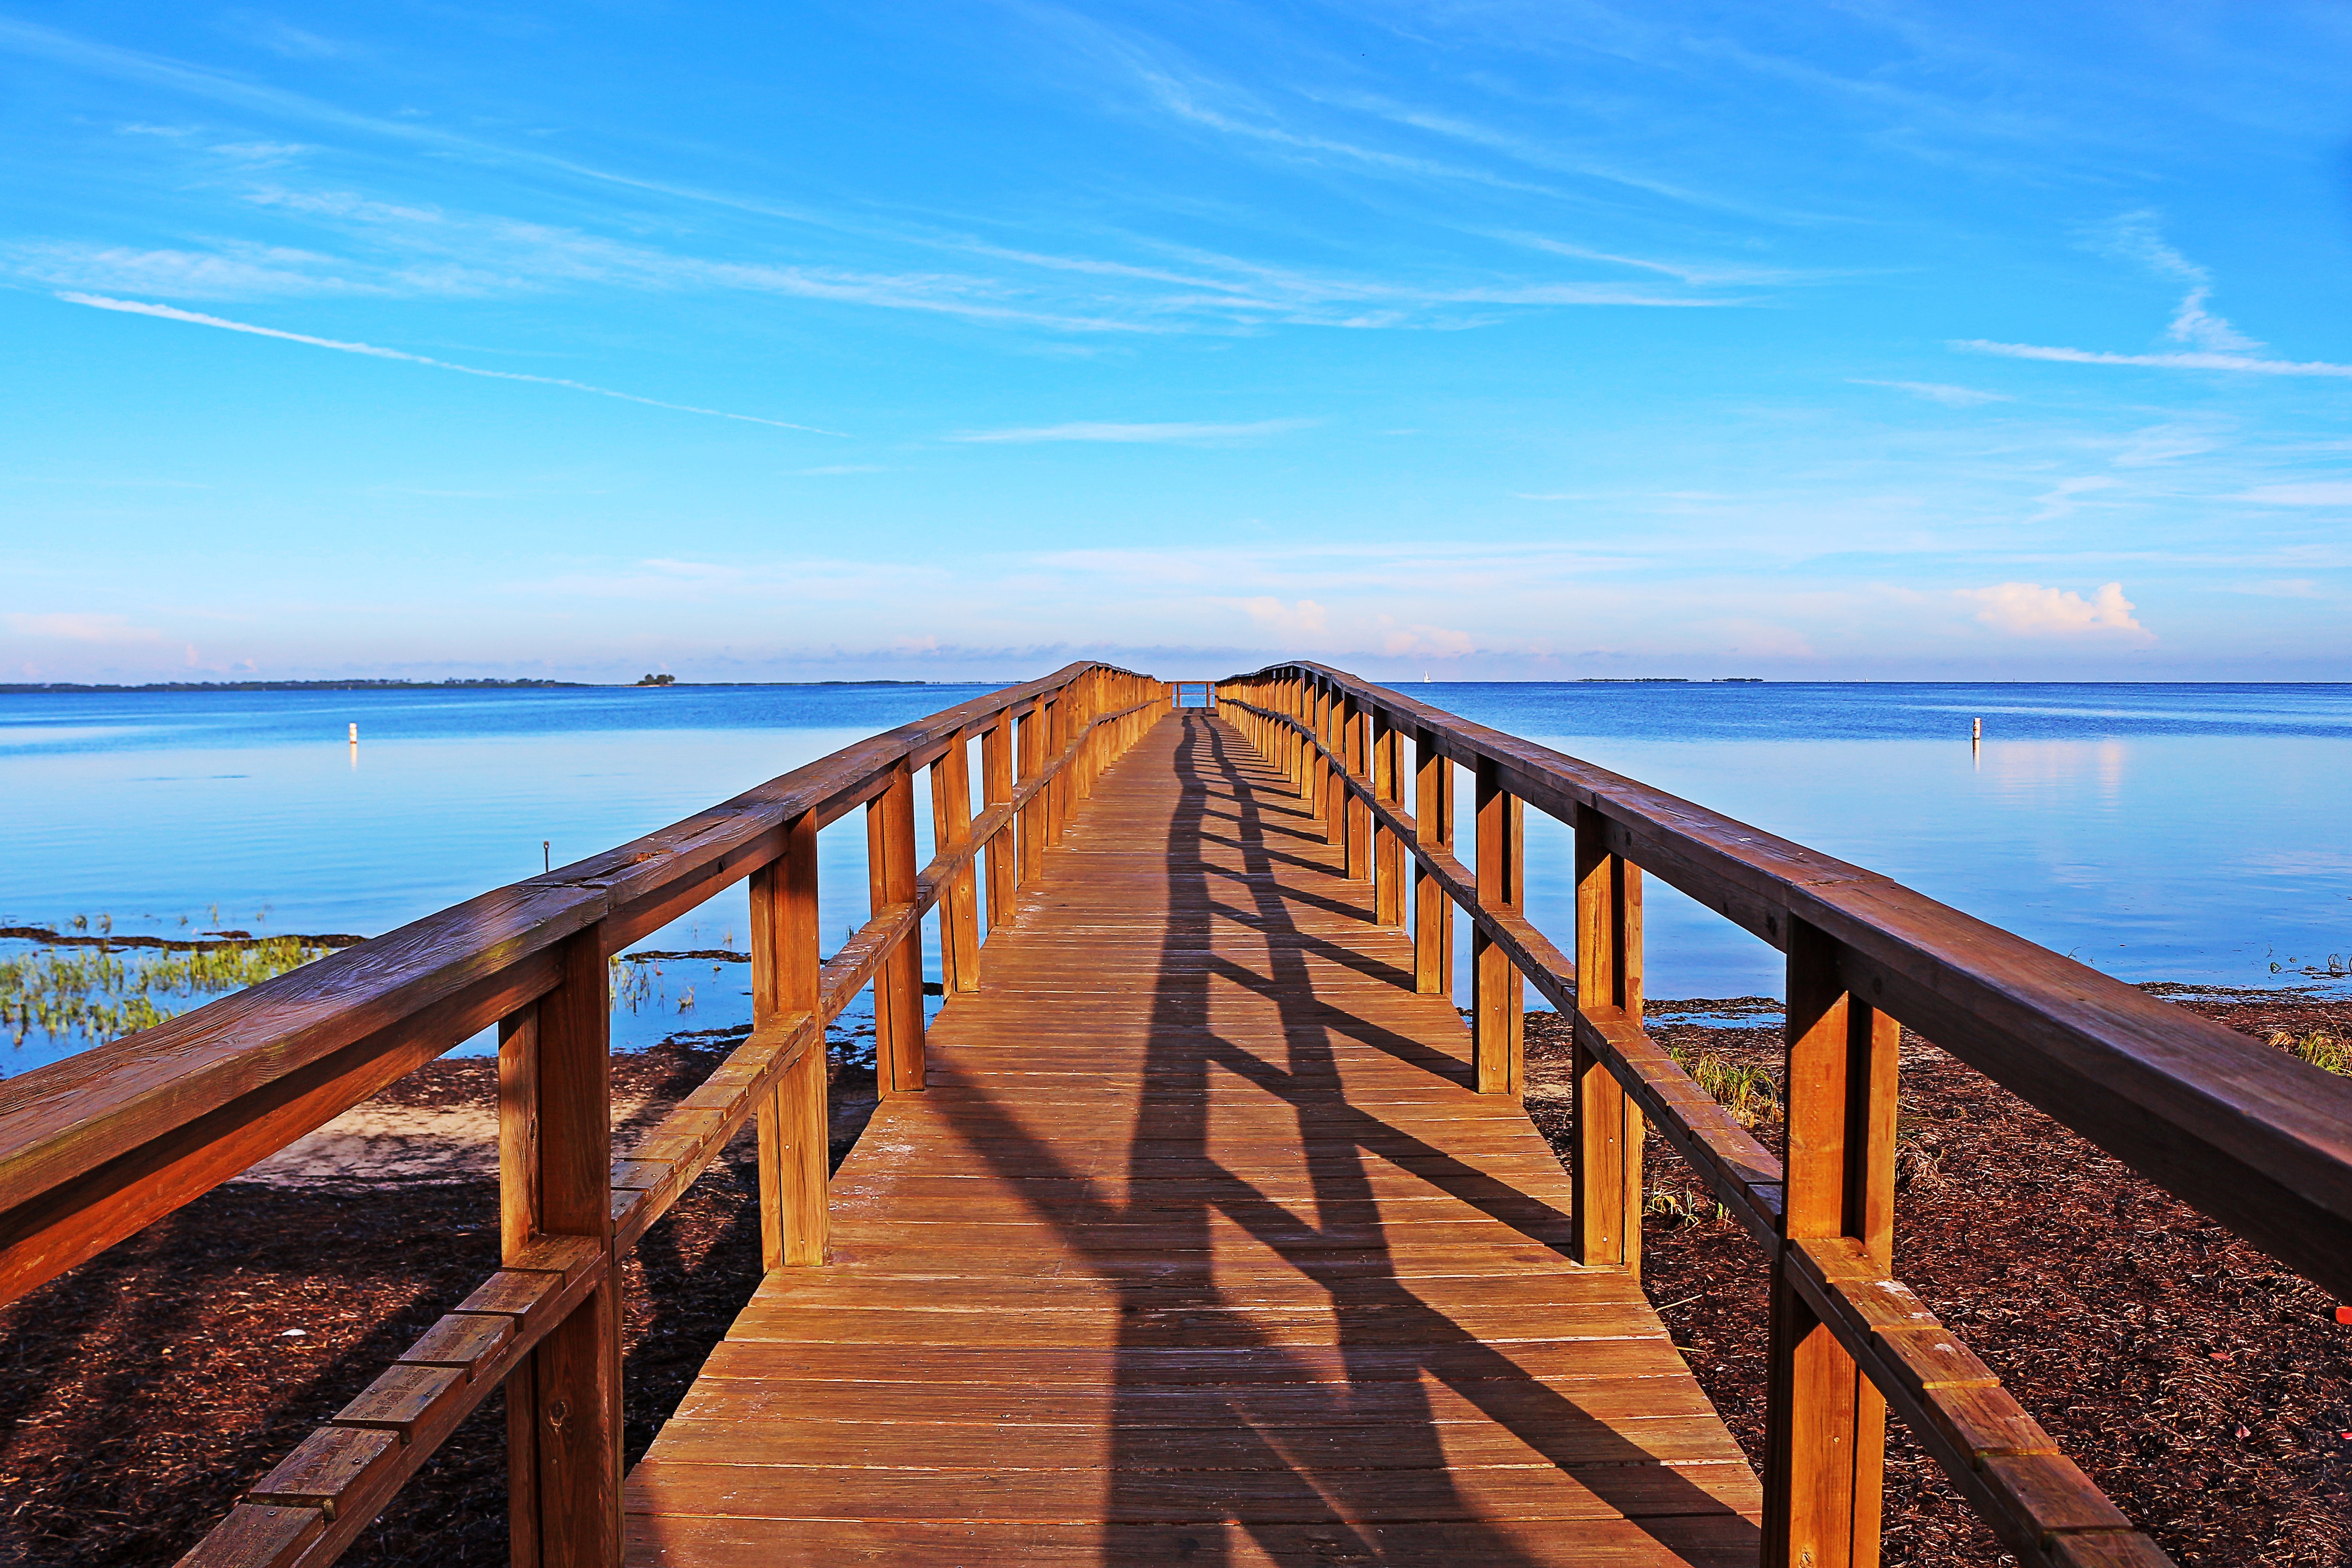
beach, sea, coast, water, ocean, horizon, pedestrian, architecture, boardwalk, wood, sunset, bridge, shore, pier, walkway, vacation, dusk, walk, usa, bay, blue sky, wooden bridge, walk over the sea